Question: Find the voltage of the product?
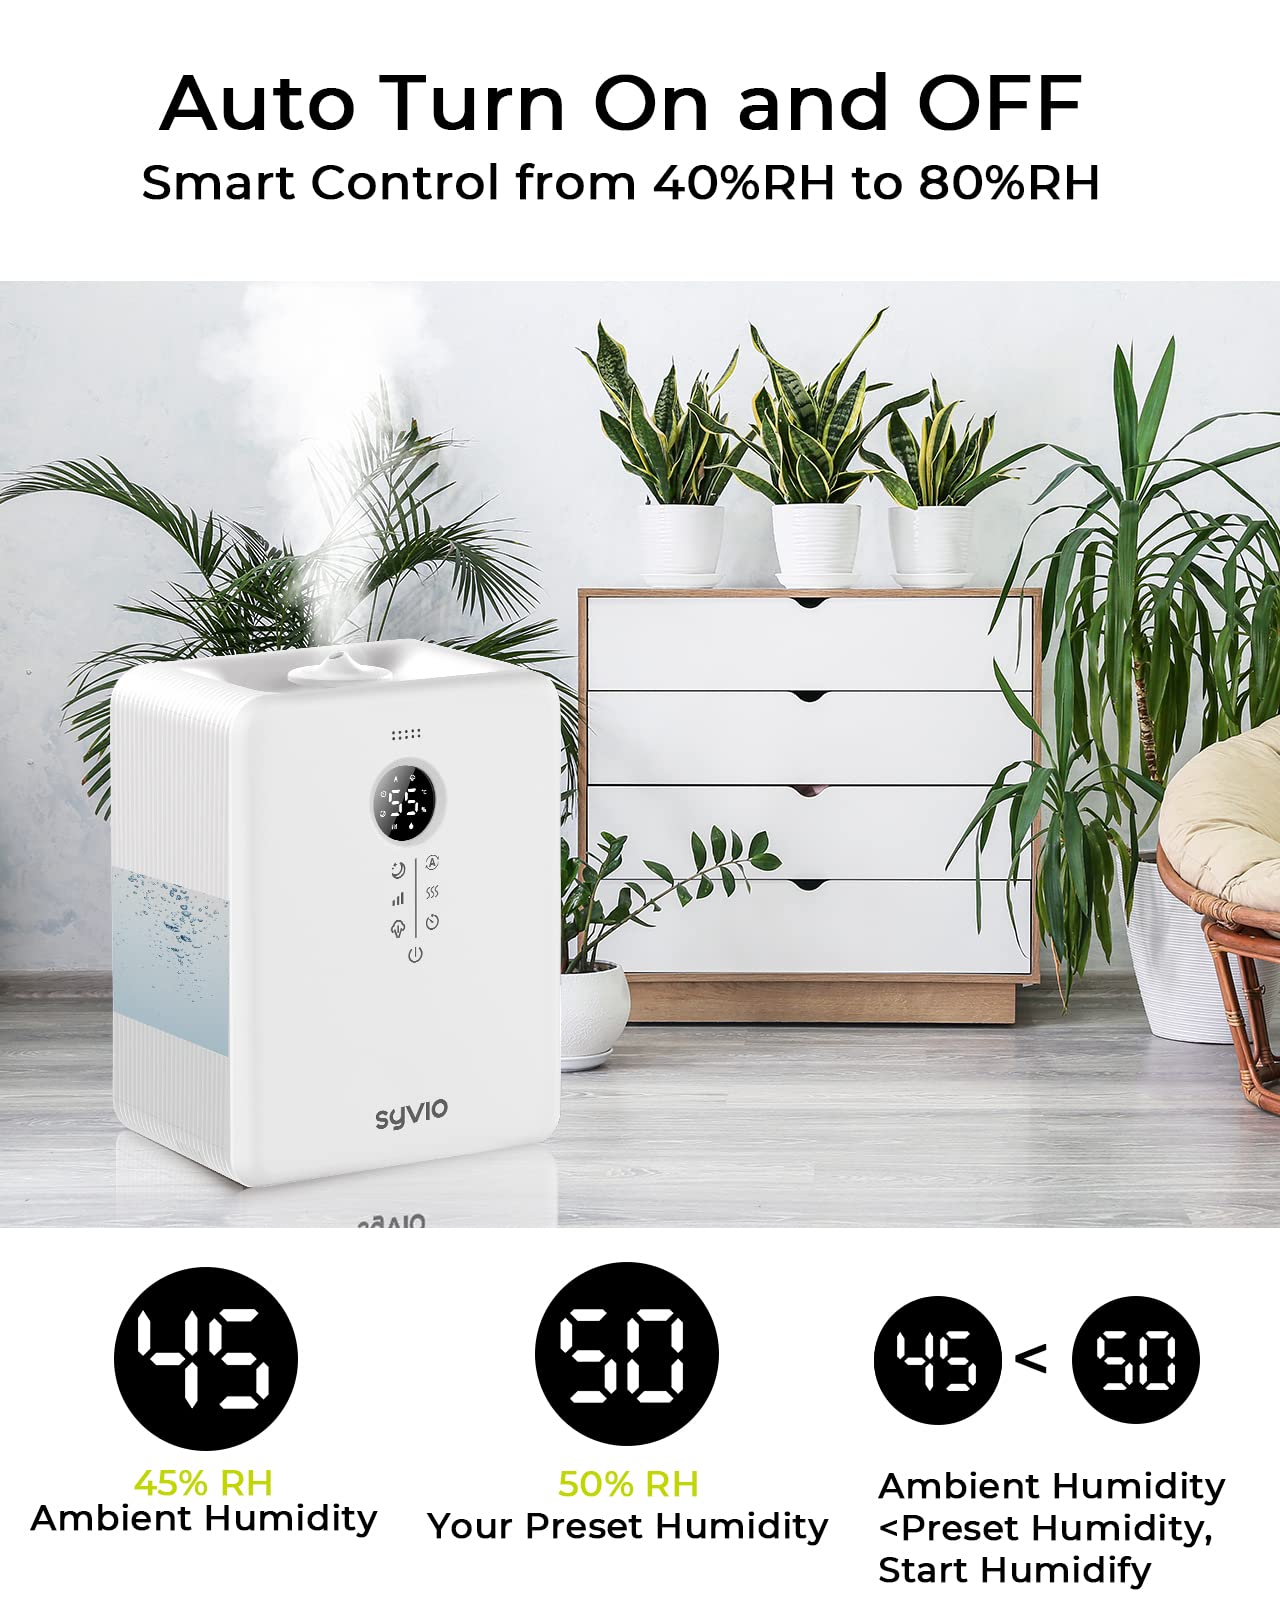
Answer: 45.0 volt